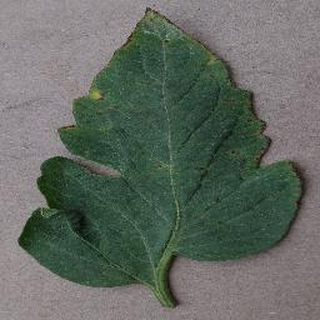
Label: tomato_bacterial_spot